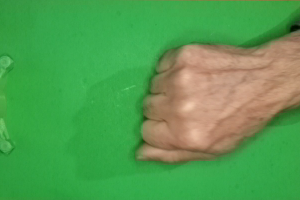
Label: rock